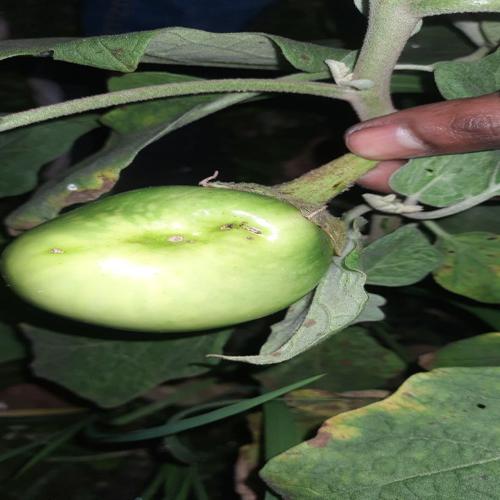
Label: Shoot and Fruit Borer